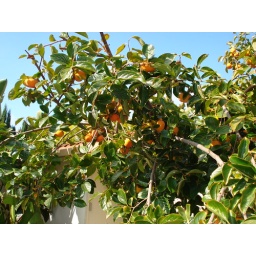
Persimmon tree at concord house in Fall 2007